Henri François Xavier de Belsunce de Castelmoron

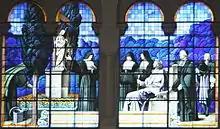
Belsunce consecrating Marseille to the sacred heart in 1720 to obtain an end to the plague

The bishop went three times on foot to the chapel at Notre-Dame de la Garde on September 28, December 8, 1720; and August 13, 1721 to bless the inhabitants of the city.